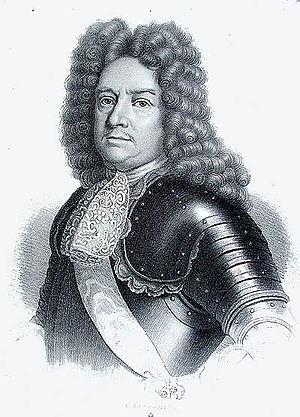
Niels Juel
Niels Juel, fra J.P. Traps: Berømte danske mænd og kvinder.
Admiral Niels Juel var en dansk søofficer. Han var søn af Erik Juel til Hundsbæk og bror til Jens Juel, baron af Juellinge. Han blev født i Christiania i Norge, hvortil moderen var rejst mens Albrecht von Wallensteins hær havde gjort indfald i Jylland 1627-1628, hvor familien ellers indtil da havde boet.